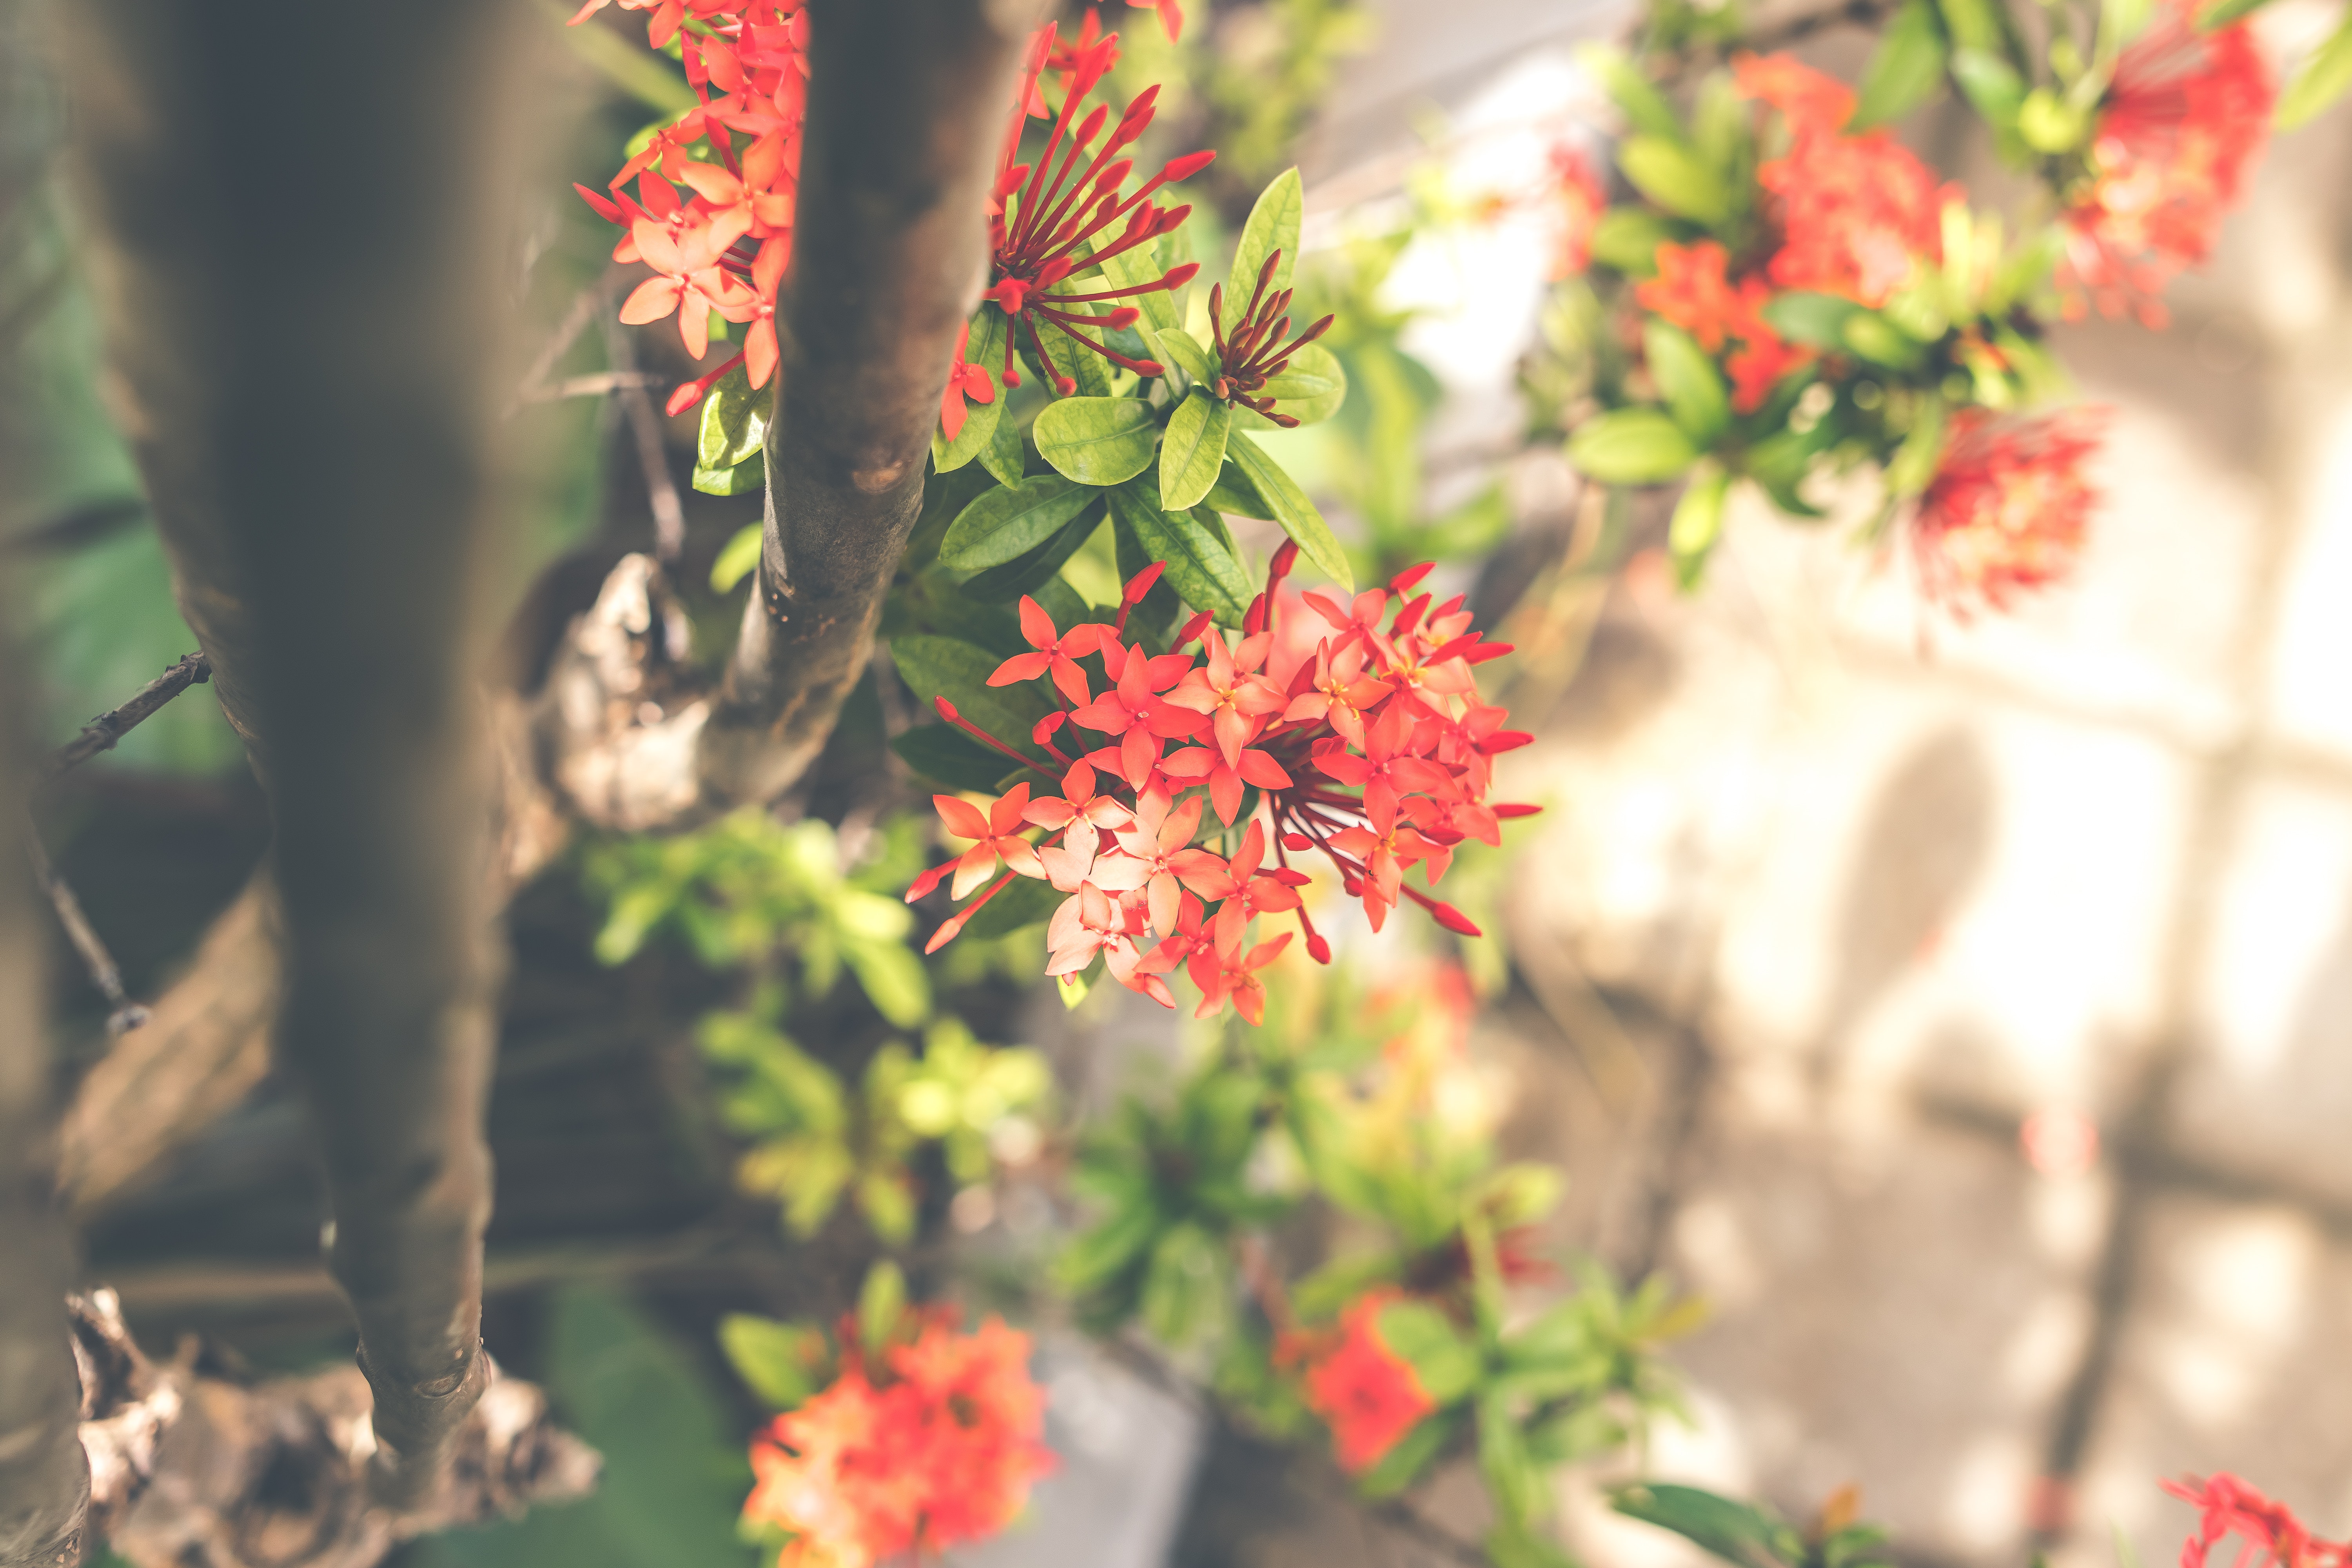
flower, red, plant, leaf, botany, spring, flowering plant, tree, branch, annual plant, plant stem